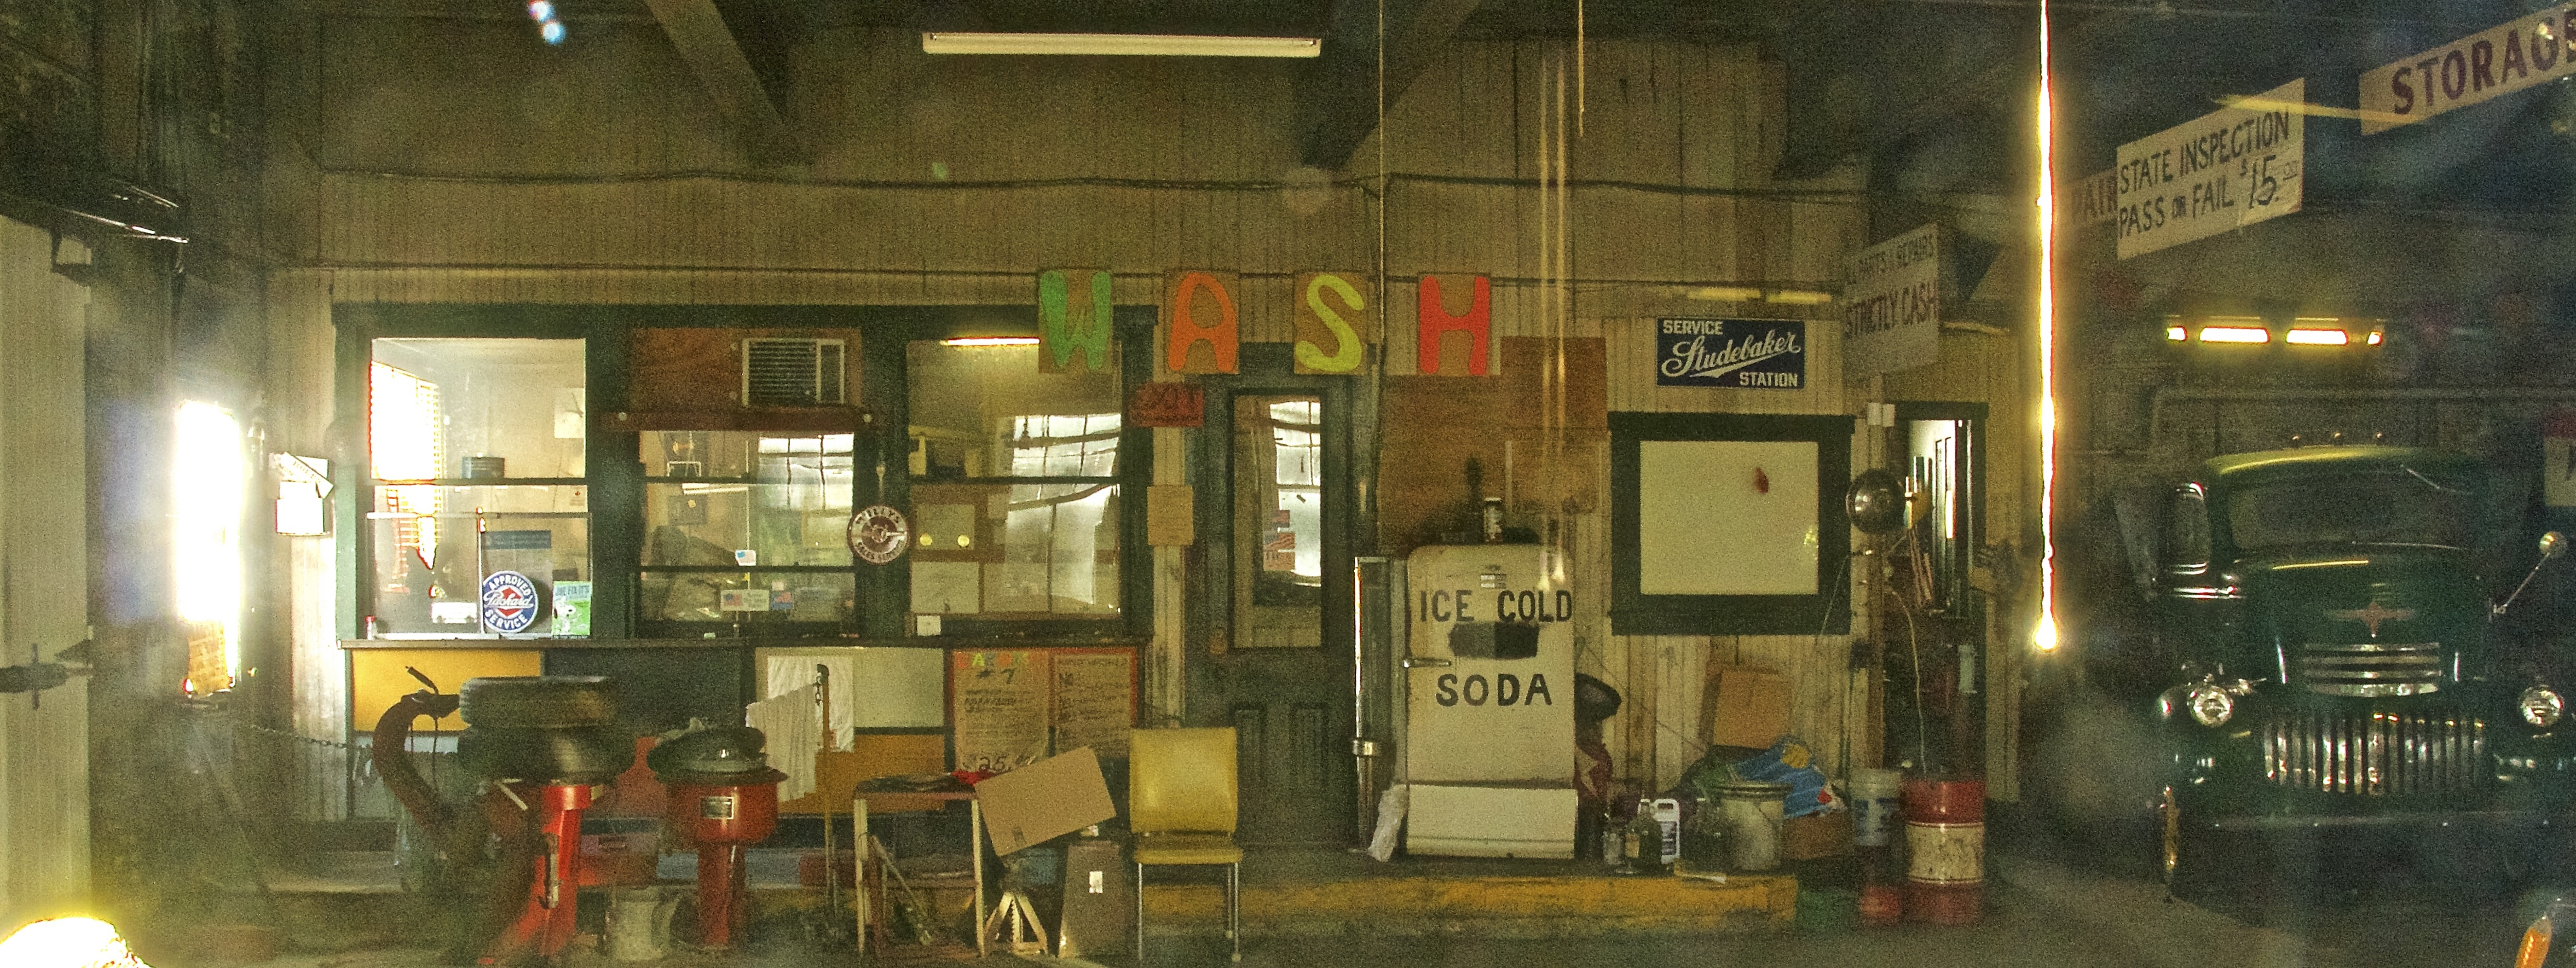
road, street, restaurant, bar, urban area